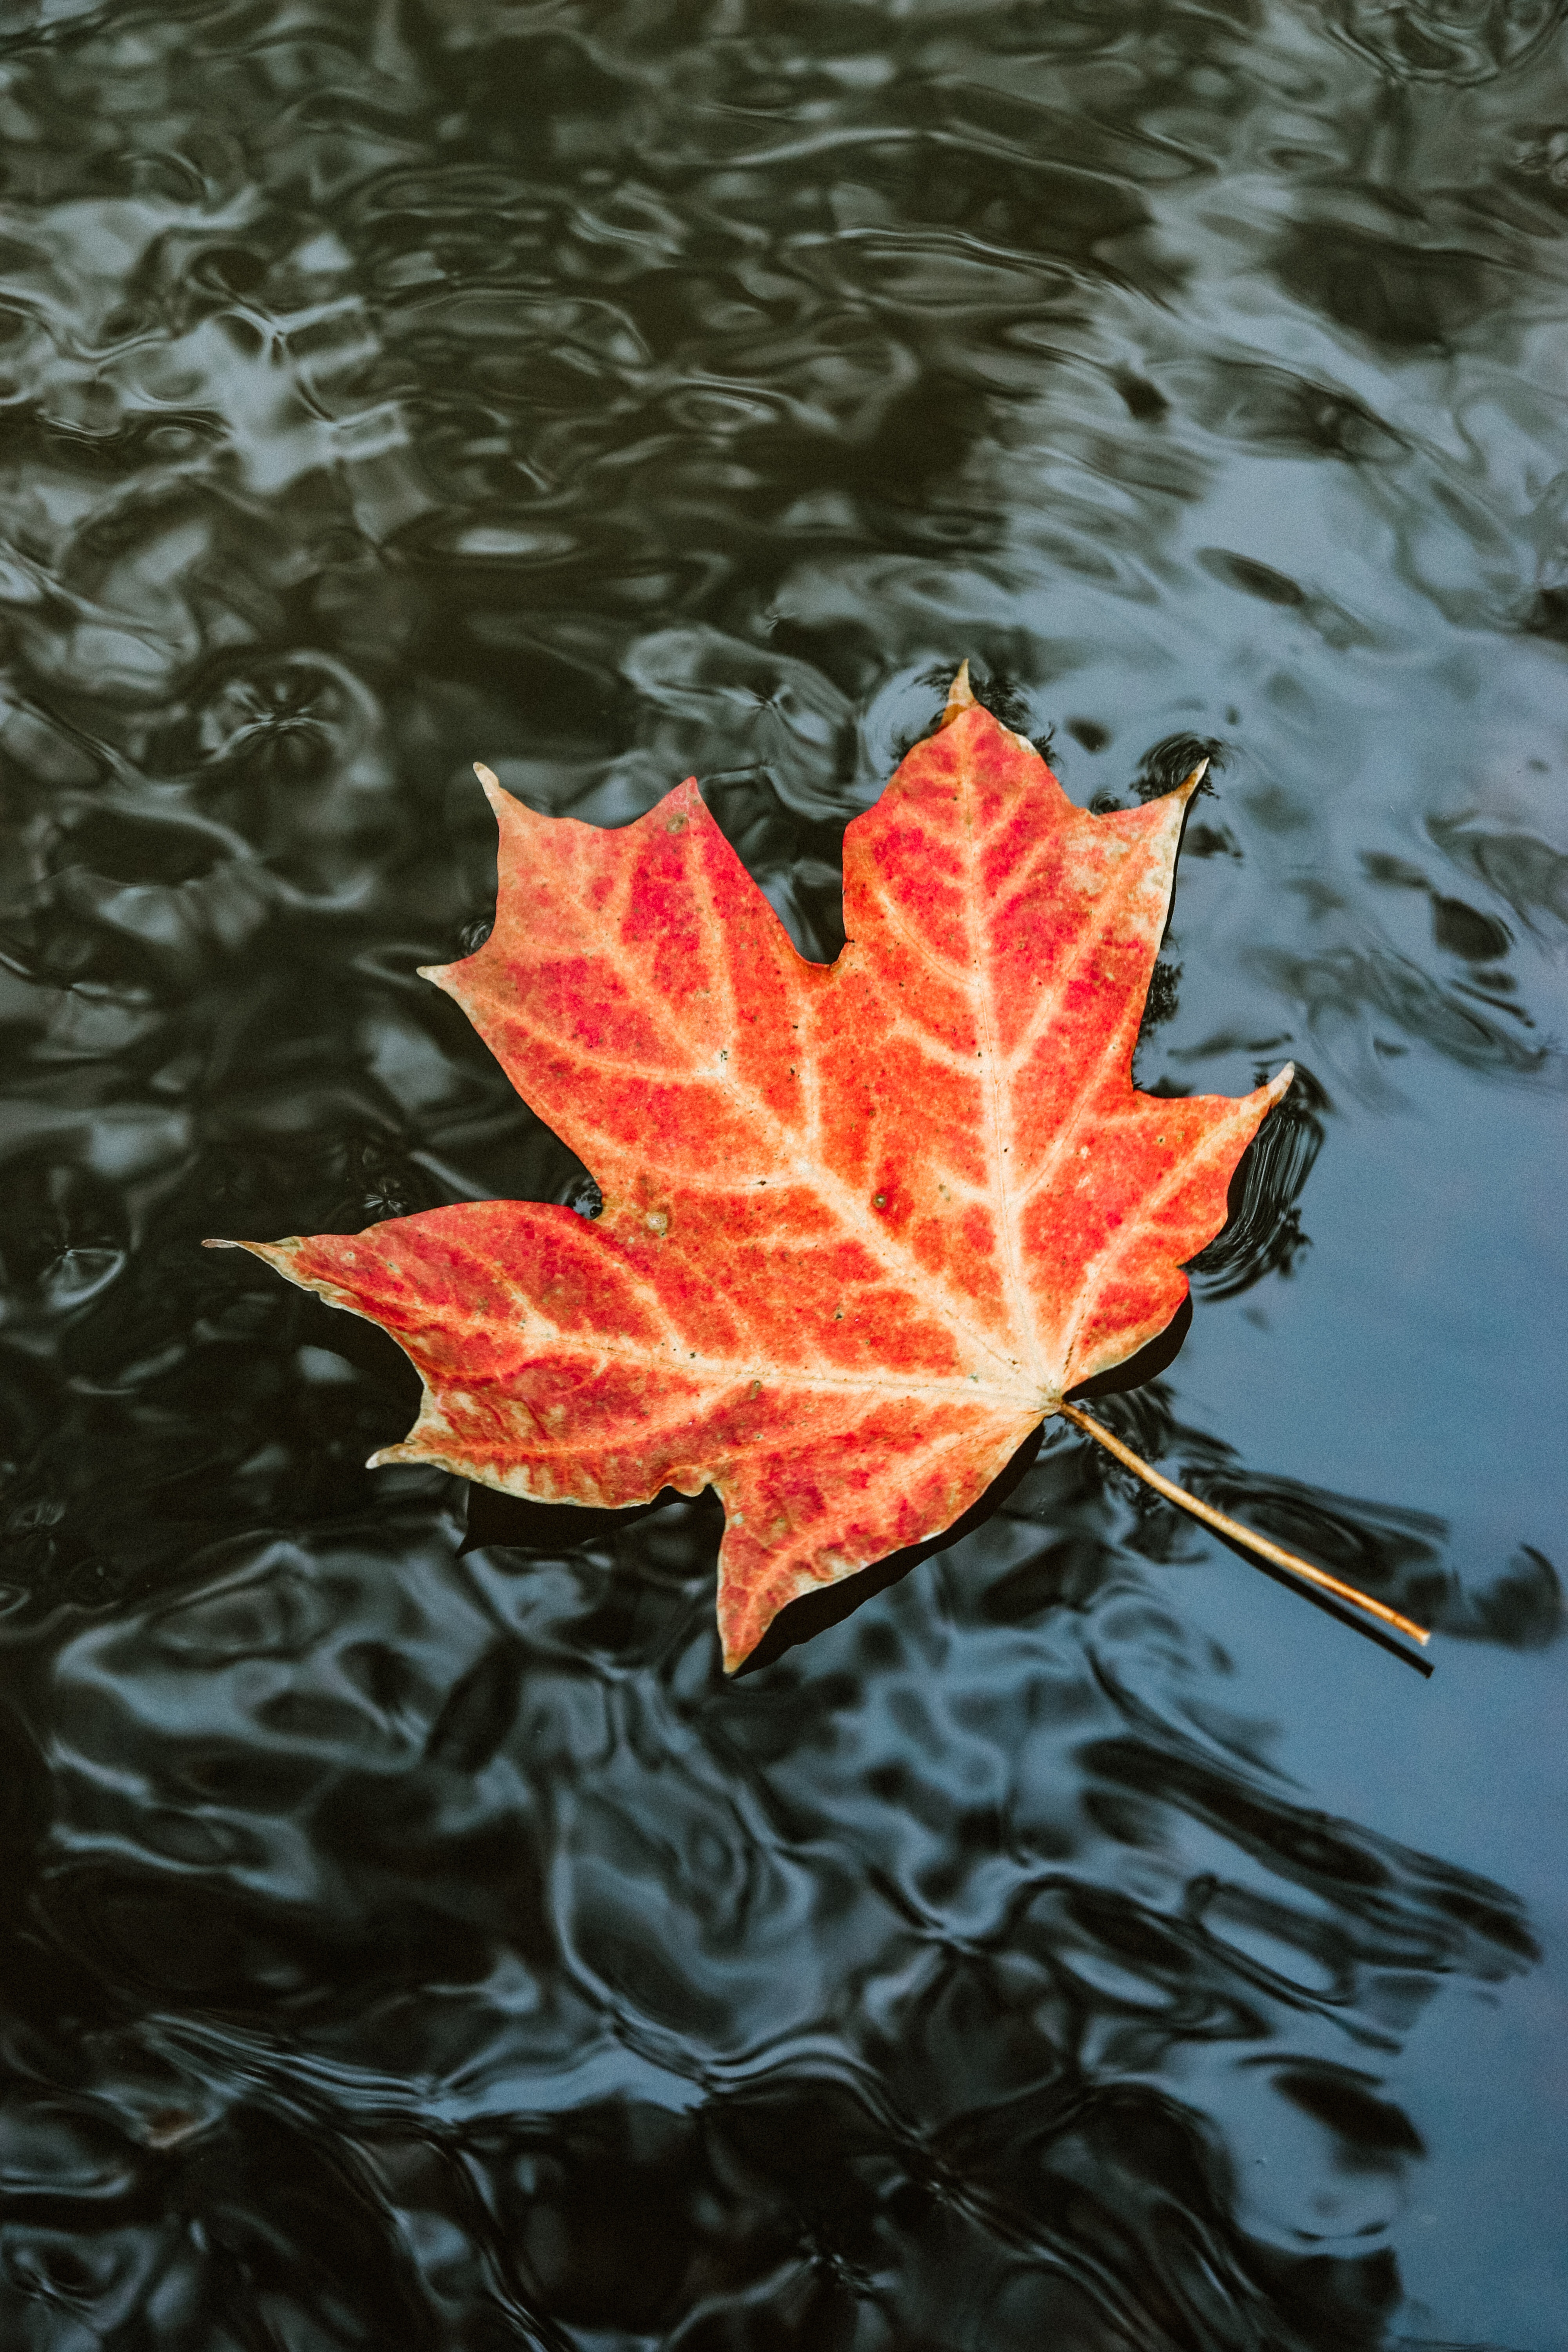
leaf, tree, maple leaf, water, red, reflection, plant, woody plant, Black maple, maple, botany, autumn, deciduous, flower, flowering plant, plane, Soapberry family, sweet gum, perennial plant